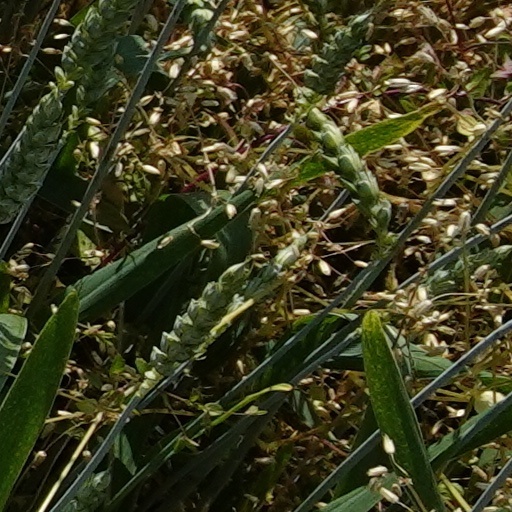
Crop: wheat